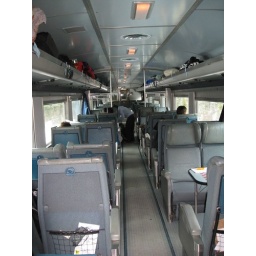
The coach car. The seats can recline back a bit for sleeping if traveling by night.